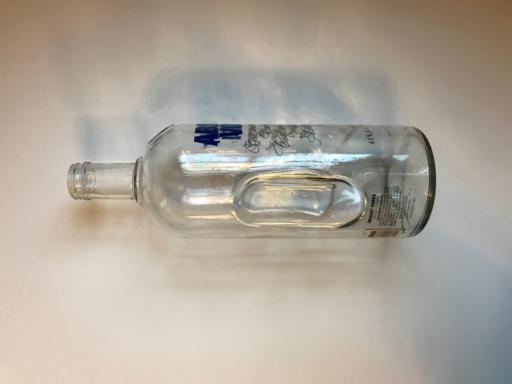
Label: glass